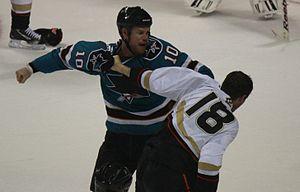
Brad Winchester est un joueur professionnel retraité américain de hockey sur glace.